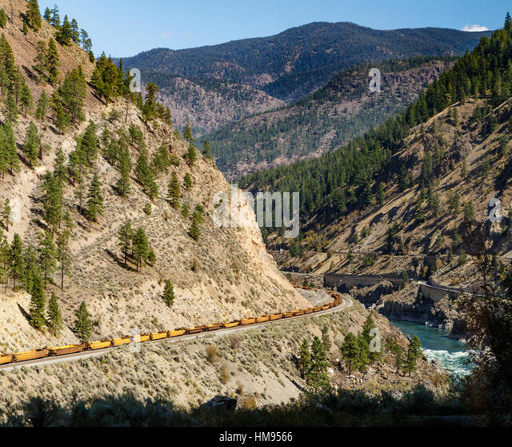
the mountains rising above river